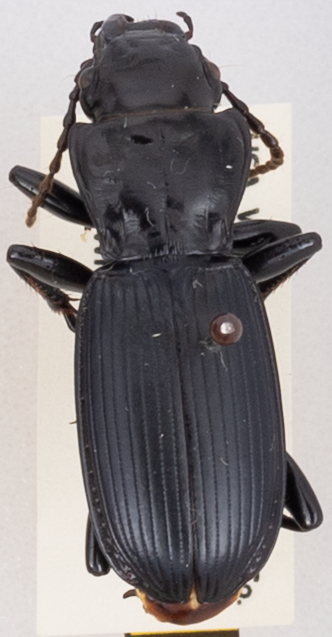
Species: Pterostichus lama
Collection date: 2019-08-13
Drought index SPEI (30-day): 0.39
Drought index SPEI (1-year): -1.45
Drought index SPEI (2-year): -1.69